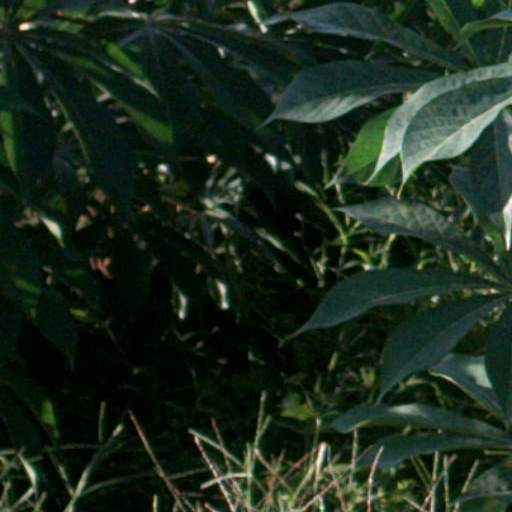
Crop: cassava